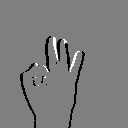
ASL letter: f